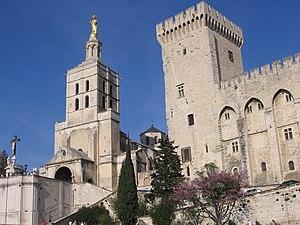
Palais des papes de Avignon, édifié à partir de 1335, c'est le plus important palais gothique du monde.